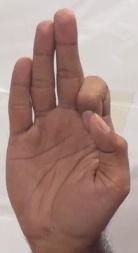
ASL sign: F